Walsh Cup (hurling)

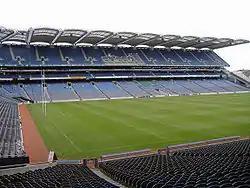
The Hogan Stand at Croke Park

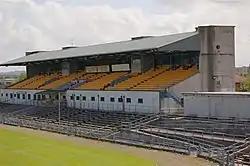
The Main Stand at Casement Park

The venues of Walsh Cup matches are decided during the draw by the first named team's home venue. Because the early stages of the Walsh Cup do not attract large crowds, matches are often held in smaller stadia within each county. The Walsh Cup final has, in recent years, been played at the GAA's headquarters in Croke Park in Dublin, as part of a double header with the O'Byrne Cup.